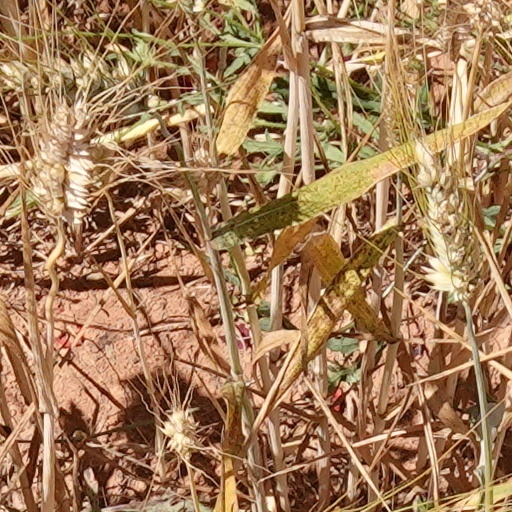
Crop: wheat